Mister Scoutmaster

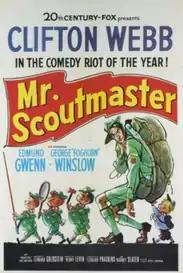
Poster

Mister Scoutmaster is a 1953 comedy film about Boy Scouts, starring Clifton Webb. It is based on the book "Be Prepared" by Keith Monroe, writing under the pseudonym Rice E. Cochran.